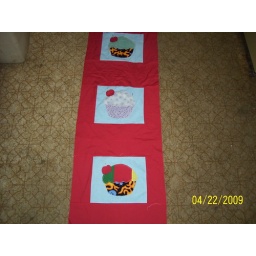
a cup cake wall hanging or table runner made by me for a birthday gift or christmas present.